Scooby-Doo! and the Samurai Sword

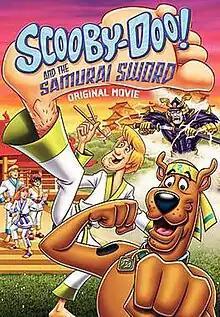
DVD cover

Scooby-Doo! and the Samurai Sword is a 2009 American animated comedy mystery martial arts film, as well as the thirteenth entry in a series of direct-to-video animated films based on the "Scooby-Doo" franchise. In the United States, the DVD sold over 163,890 units in its first week and as of January 2014, it has sold approximately over 524,725 units.